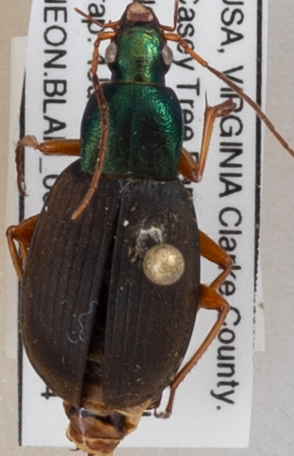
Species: Chlaenius aestivus
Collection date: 2019-06-04
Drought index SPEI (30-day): -0.9
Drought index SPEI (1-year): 2.09
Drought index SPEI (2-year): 2.09